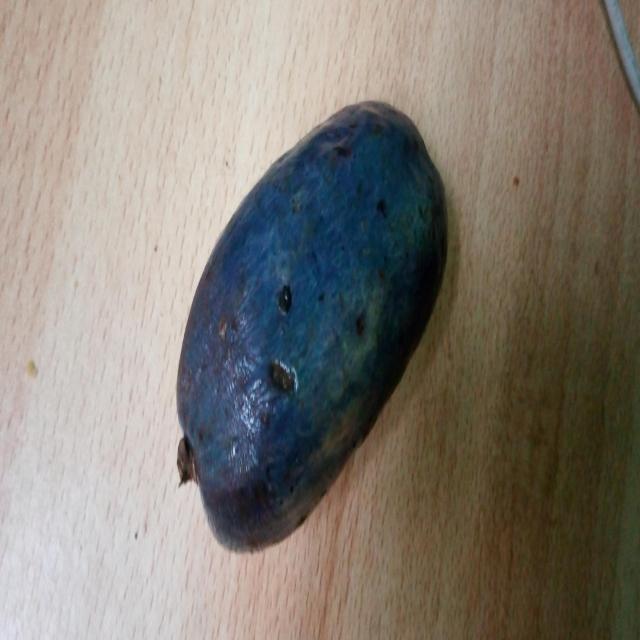
Plum grade: bruised